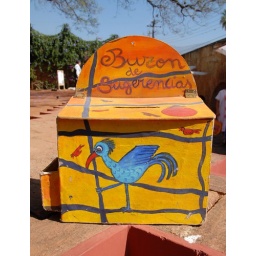
A comical blue bird decorates the box for suggestions at El pochote market in Oaxaca Mexico